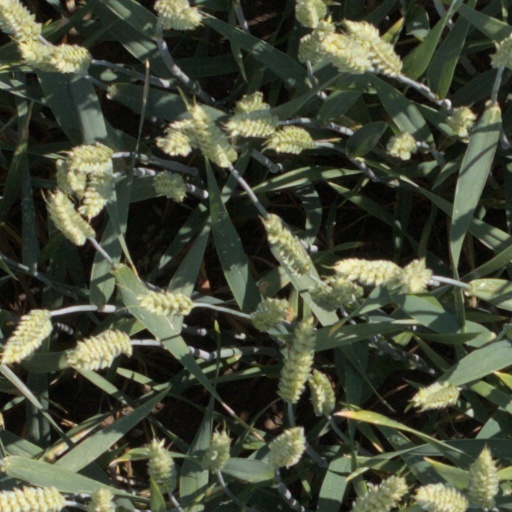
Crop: wheat